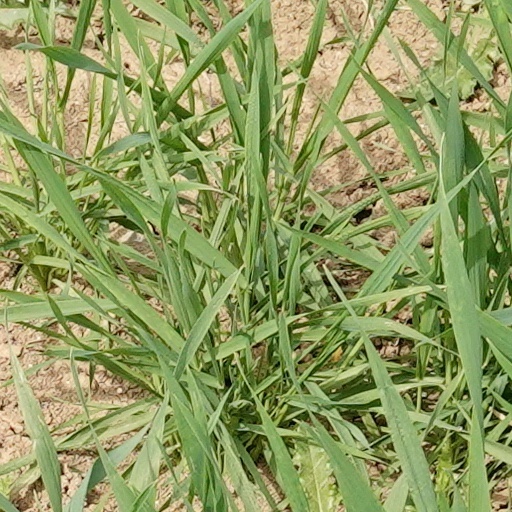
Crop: wheat